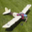
Label: airplane